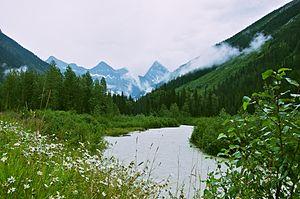
Vu dans le parc national des Glaciers près du col Rogers
Le parc national des Glaciers est un parc national de Colombie-Britannique, situé à 450 kilomètres au nord-est de Vancouver, au cœur de la chaîne Columbia.